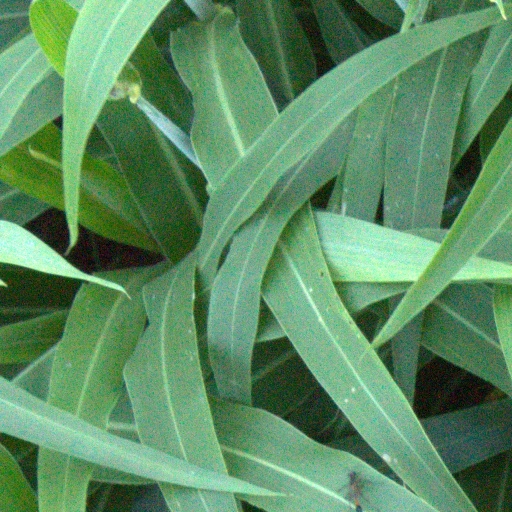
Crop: sorghum